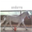
Label: horse